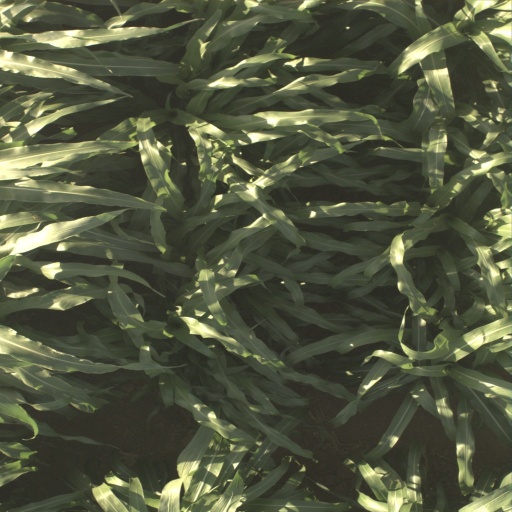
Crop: sorghum